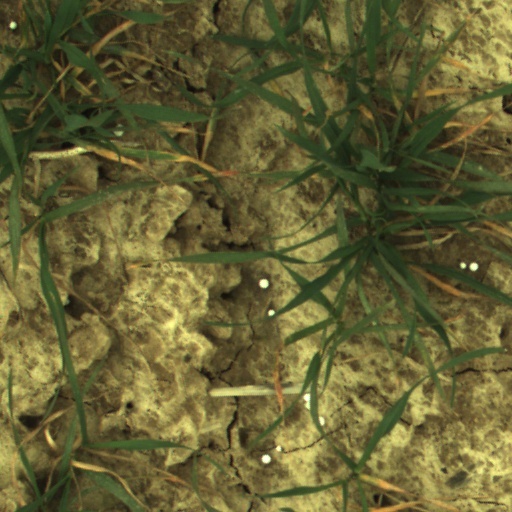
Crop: wheat